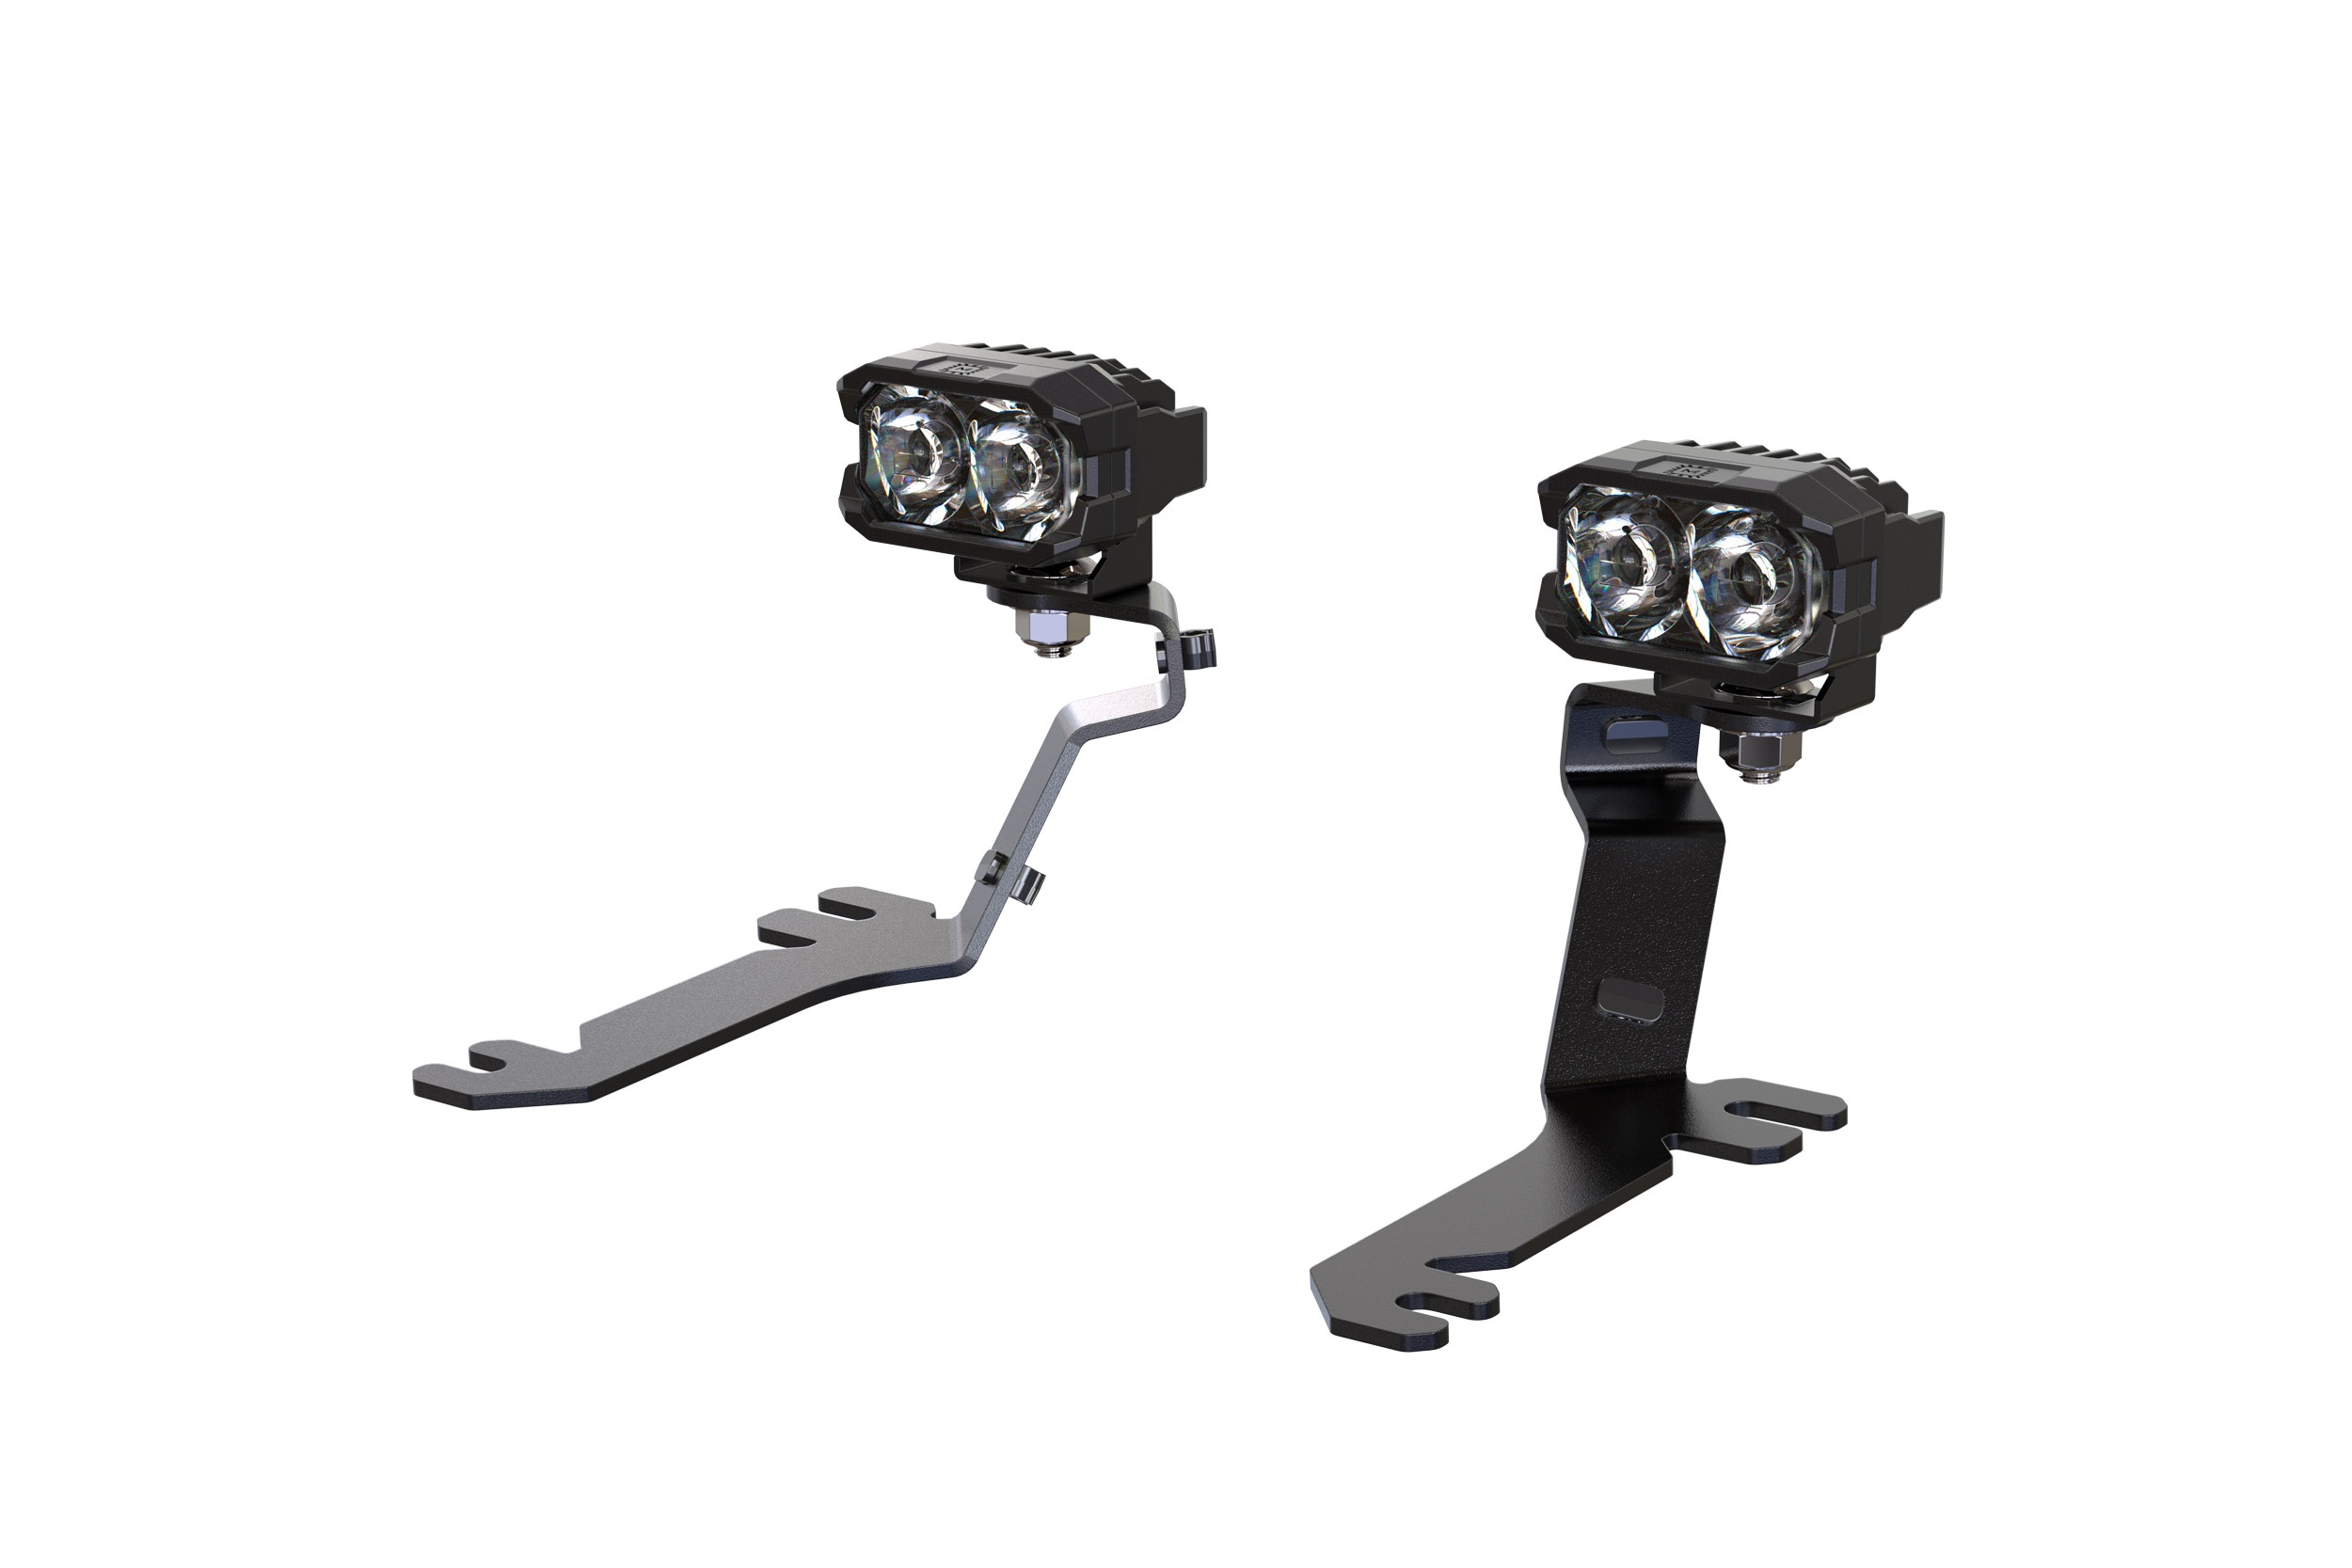
Morimoto 2Banger Drift Light Kit: 18-23 Ford Mustang (HXB Yellow SAE Wide Beam)
Bolt on Brighter: The Morimoto 2Banger A-Pillar LED system is the perfect solution for more light, aimed exactly where you want it. From long-range spot-lights for high speed driving to Drift lights to illuminate the side of the road, our A-Pillar kit is all about versatility. Select a set of high performance 2Banger LED pods in your choice of beam pattern, pair that with the brackets to make installation a breeze, and power it properly with our switched wire harness. Engineered Fitment: Morimoto's A-Pillar kit for the 18-23 Ford Mustang has been through numerous rounds of design, prototyping and testing directly on the truck to ensure perfect compatibility. Everything lines up with pre-existing mounting points to create an installation that is truly modification-free. Guaranteed. Yes, we agree this is a basic requirement, but you wouldn't believe the poor fitment we encountered from other well-known brands during development. It was mind blowing. Branches Beware: Each bracket is laser cut from 304 stainless steel, then powder coated. Put simply, the side mirrors on your Ram will rip off way before our A-Pillar kit even flexes a muscle. Performance: There are no "off the shelf" guts inside of a fancy housing here. Every element of the 2Banger is proprietary. LucidShape was used to optimize performance around the most modern, lumen-dense LEDs from Osram. Thermal dynamics have been optimized using SolidWorks. With two performance tiers, white or yellow output, and four distinct beam patterns (Wide/Fog, Spot, Combo, and Flood), there is a 2Banger to suit every performance need and driving style. HXB Spot Beam: Illuminates far into the distance unlike anything else in their class. The HXB Spot comes standard with the most powerful Osram LEDs, which in combination with their advanced optics produces a beam pattern capable of penetrating up to 700 meters into your future. You will have a hard time out-running your ability to see with the 2Banger HXB Spots. HXB Combo Beam: Illuminates a clear path with medium range. The HXB Combo beam provides a blend of width and distance illumination making every day driving in the middle of nowhere far more comfortable. The hot spot and spread has been perfectly tuned to produce an ideal combo beam. The 2Banger HXB Combo is an excellent aid to any set of high-performance headlights. HXB Wide Beam: Illuminates the ground directly in front of the vehicle. The 2Banger Wide beam optics feature dual axis control. 1) for width, and 2) active hot spot control to project peak intensity right along the top of the beam pattern. The proper cutoff line and vertical gradient easily passes the latest SAE F regulation for safe and legal use as a fog light on public roads. The 2Banger HXB Wide beam delivers best-in-class combination of width, intensity, making it the most effective off-road capable, on-road compliant Dual-LED pod light in the world. HXB Flood Beam: Provides plenty of ambient light with coverage in every direction, making them the perfect solution for low-speed driving, rock crawling, back-up lights, or even illuminating your campgrounds. Flood optics do not project far into the distance, but are the undoubtedly the weapon of choice for comfortably illuminating everything in your local space. NCS Spot Beam: Illuminates well into the distance. The NCS Spot features a highly focused 5-degree hot spot that's surrounded by a 14H x 4C degree flood beam, making it the perfect weapon for long range visibility. While not quite as powerful as the HXB Spot (which uses Osram LEDs), when paired up with a set of NCS Combos, you will have no problems avoiding deer in the distance. NCS Combo Beam: Illuminates a clear path with medium range. The NCS Combo beam provides a blend of width and distance illumination making every day driving in the middle of nowhere far more comfortable. The oval hot spot and spread at beam center has been perfectly tuned to produce an ideal flood beam. The 2Banger NCS Combo is an excellent aid to any set of high-performance headlights. NCS Wide Beam: Illuminates the ground directly in front of the vehicle, making them a perfect complement to a set of high-performance Morimoto headlights. They produce a very wide beam to drastically improve visibility off to the sides of the road. Superior vertical gradient control eliminates glare to oncoming traffic, and when mounted in the fog light position and aimed appropriately, will meet the latest SAE standards for safe, legal use as a fog light on public roads. All Weather: The white-output version is ideal for all-around visibility. For those who desire optimal output in rain, snow, or fog--the Yellow-output version will slay in shady weather. Morimoto has opted for Phosphor-converted Yellow LEDs that produce yellow light at the origin, which is the most effective way to penetrate through particles in the air without compromising output (Filtering white light through a yellow lens achieves the look, but no actual performance benefit in poor weather) Reliability: With power comes great responsibility. Extensive effort went into ensuring the reliability of the product. High power means high heat, which is why the 2Banger features a copper DTP (direct thermal path) PCB that maximizes heat-transfer to the radiator, which has been optimized through numerous rounds of thermal analysis. The cast aluminum shell is electroplated before powder coating to withstand flaking. The gasket system, integrated DT power connection, and breather valves all designed according to IP69K standards for full weather resistance. Street Legality: When aimed properly, the Spot and Combo beam patterns will comply with SAE J581 standards for an auxiliary high beam. If you're looking for a high-performance street-legal LED pod to use as a fog light, the 2Banger wide beam model has been verified-compliant with the latest SAE-F regulation for on road use by Calcoast Labs in California. Power Up: The Morimoto 2Banger LED Pods have been developed from the ground up to set a new standard in their segment, and the same goes for the wire harness that comes standard with this kit. If you want the best, bingo. Not one component on the harness was overlooked for the sake of cost or simplicity. Triple sealed proprietary 4-pin relay with hanger. Proprietary over-molded inline fuse holder with 20A mini fuse. DT06-2S female outputs with dual seals. Stainless steel power and ground terminals. Proprietary M-Spec push button switch with Yellow-LED backlight. TECH SPECS Note: Specifications are per each pod! Peak Intensity (cd): 10,500 Cd (Post Warm-Up) (105 lux @ 10m) Input: Integrated Deutsch DT 2-Pin Input Voltage: 9-18V DC Power (stabilized): 24w Current: 1.78A @ 13.5V DC Peak Luminosity (lm)(raw): 2,000lm Color: 2700K Light Source: 2x Osram HX Boost (5700K) Material: Makrolon LED PC (Lens), Powdercoated Die Cast Aluminum (Housing) WHAT’S INCLUDED Drift Light Brackets: 2x (One Pair) Morimoto Brackets (BAF254) Hardware: Plastic cable clips LED Pods: 2x Morimoto 2Banger Wiring: 1x Morimoto Switched Relay Harness Warranty: Lifetime Limited COMPATIBILITY Vehicles: Ford Mustang (18-23)
Brand: Morimoto
Category: Vehicles & Parts > Vehicle Parts & Accessories > Motor Vehicle Parts > Motor Vehicle Lighting > Light Bars